Wilhelm Ritter von Leeb

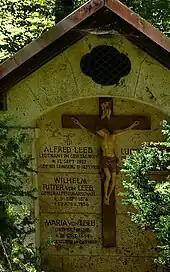
Leeb's grave at the Sollner Waldfriedhof.

Soviet resistance stiffened significantly as the army group crossed the Latvian–Russian border in early July 1941. At the same time, "Oberkommando des Heeres" (OKH, German Army High Command) ordered that Panzer Group 3 was no longer to support Army Group North and was to focus solely on Army Group Centre, leaving Leeb to pursue his objectives, Novgorod, Pskov and Luga, as well as Estonia, without the support of an additional Panzer group. Leeb did not protest, presumably because he believed in the superiority of the German forces and that resistance by the Red Army would not affect his operations. In contrast to those expectations, the marshy terrain around Lake Ilmen and fierce Red Army counterattacks prevented a quick advance.